Shao Kang

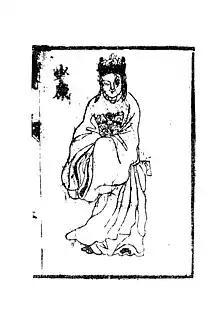
1814 illustration

Shao Kang (his surname was Sì 姒) was the sixth king of the Xia dynasty of ancient China. He was the son of Xiang. His father was killed in a battle against Han Zhuo's two sons, Han Jiao and Han Yi; Shao Kang's mother Ji managed to escape and had him after a few months. After he grew up, Shao Kang and his followers engaged in a battle against Han Zhuo, defeated and killed him, and restored the Xia dynasty.